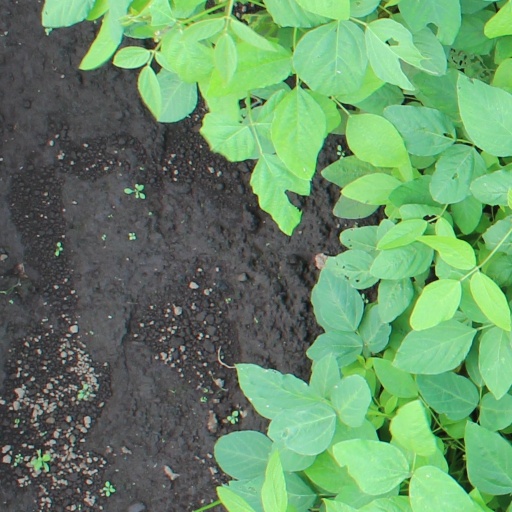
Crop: soybean